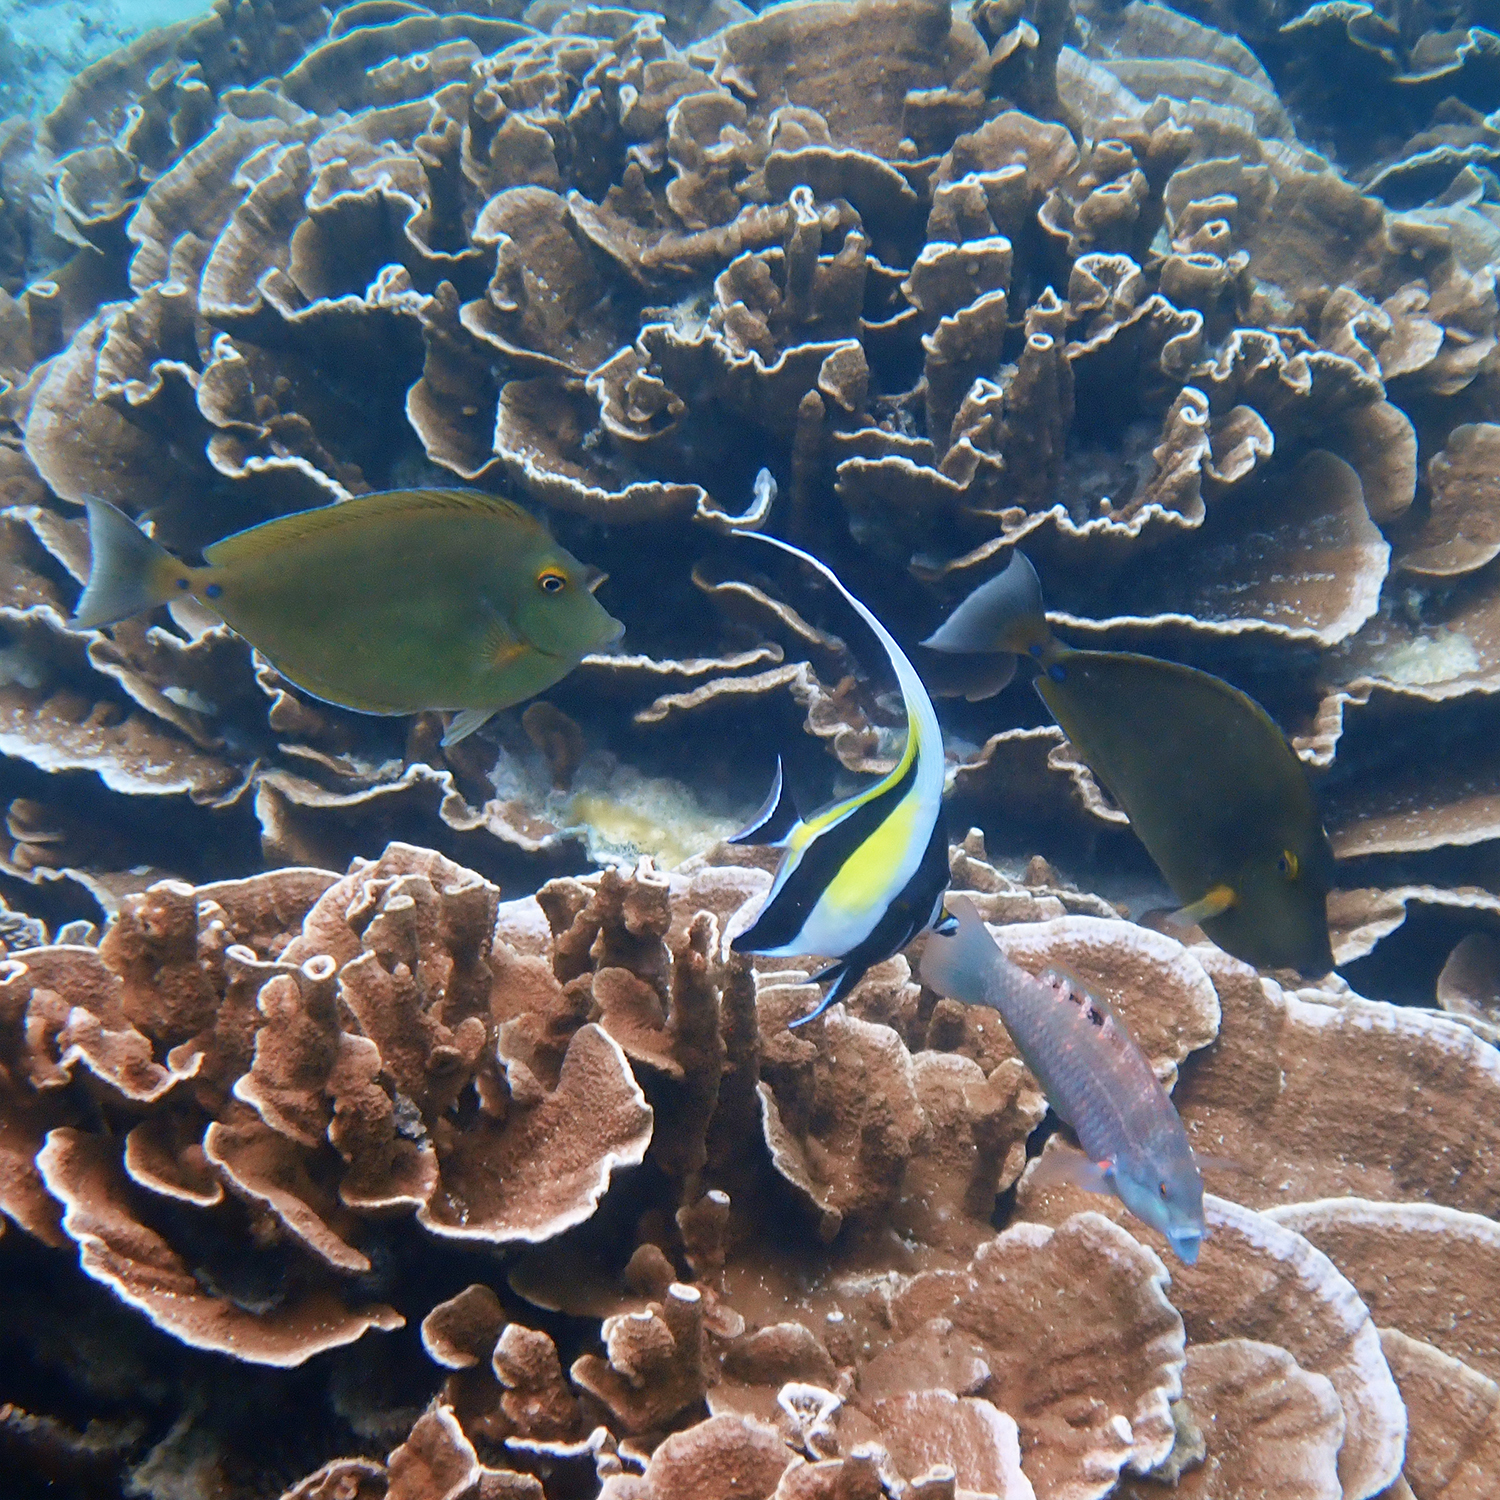
Naso unicornis (Bluespine Unicornfish)